Sholezard
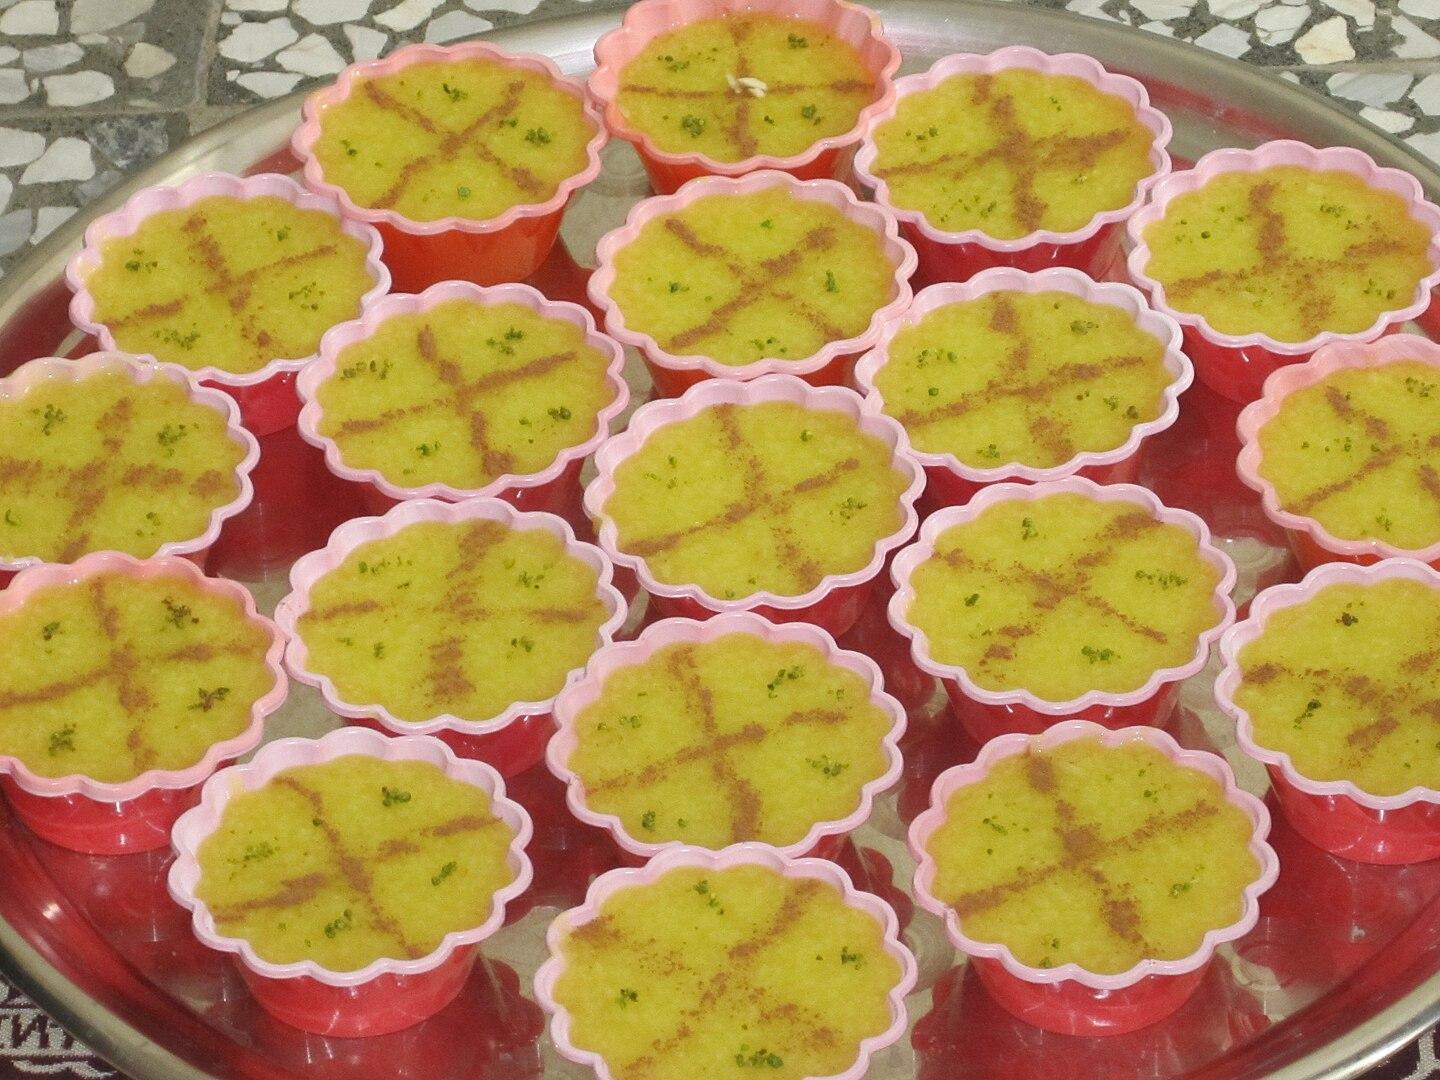
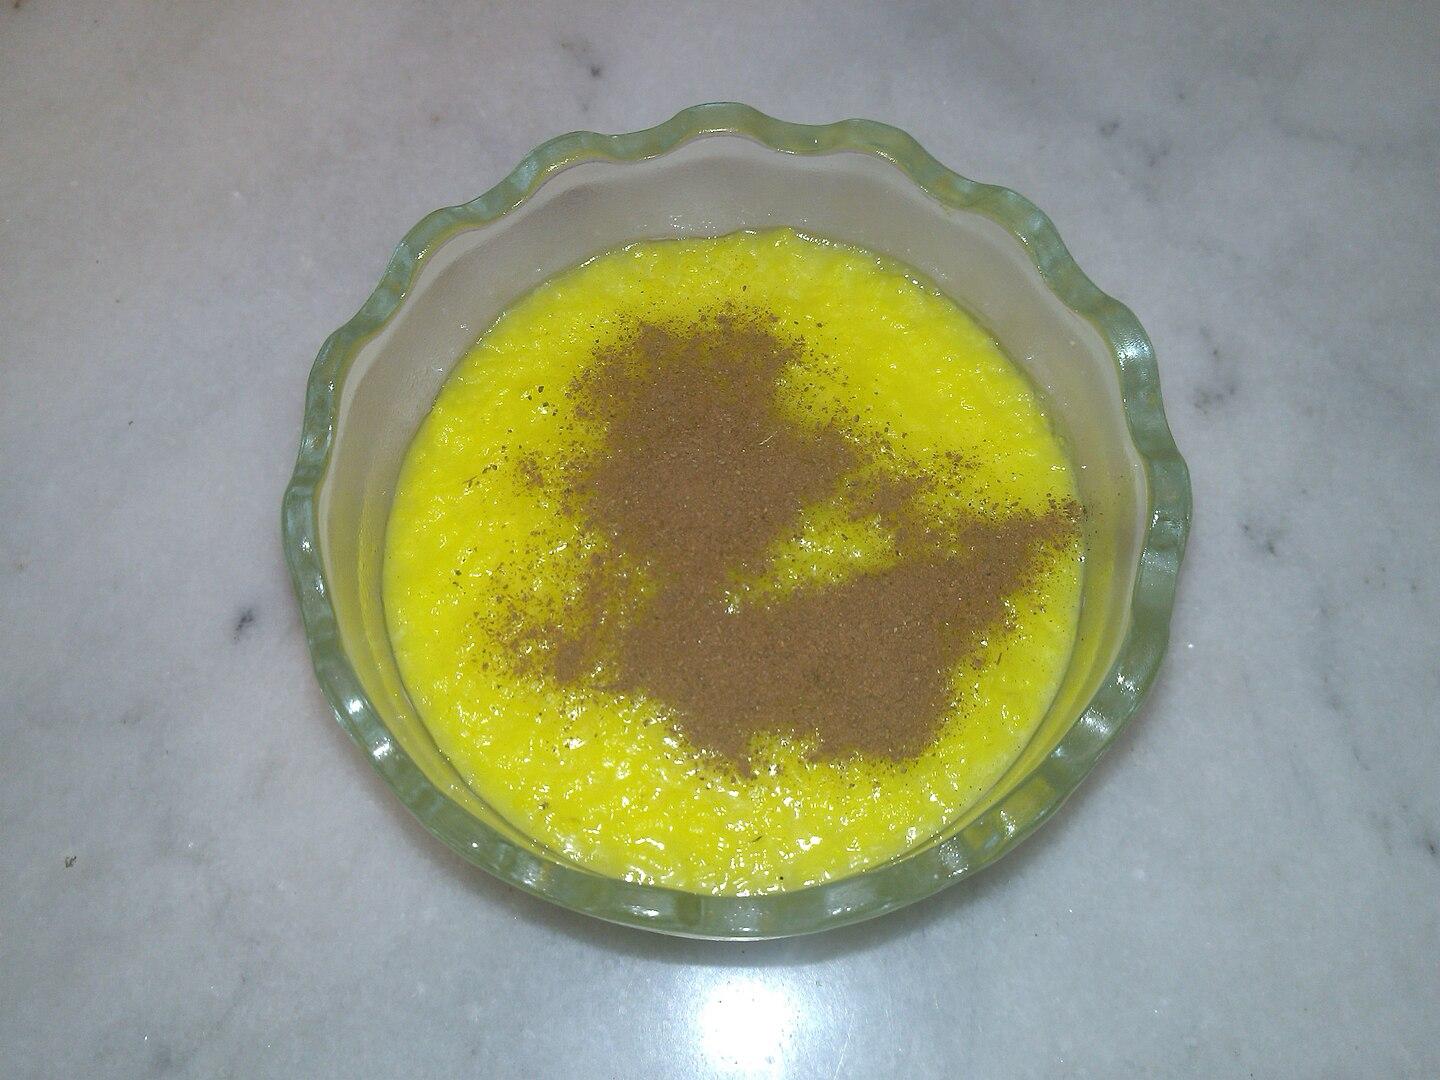
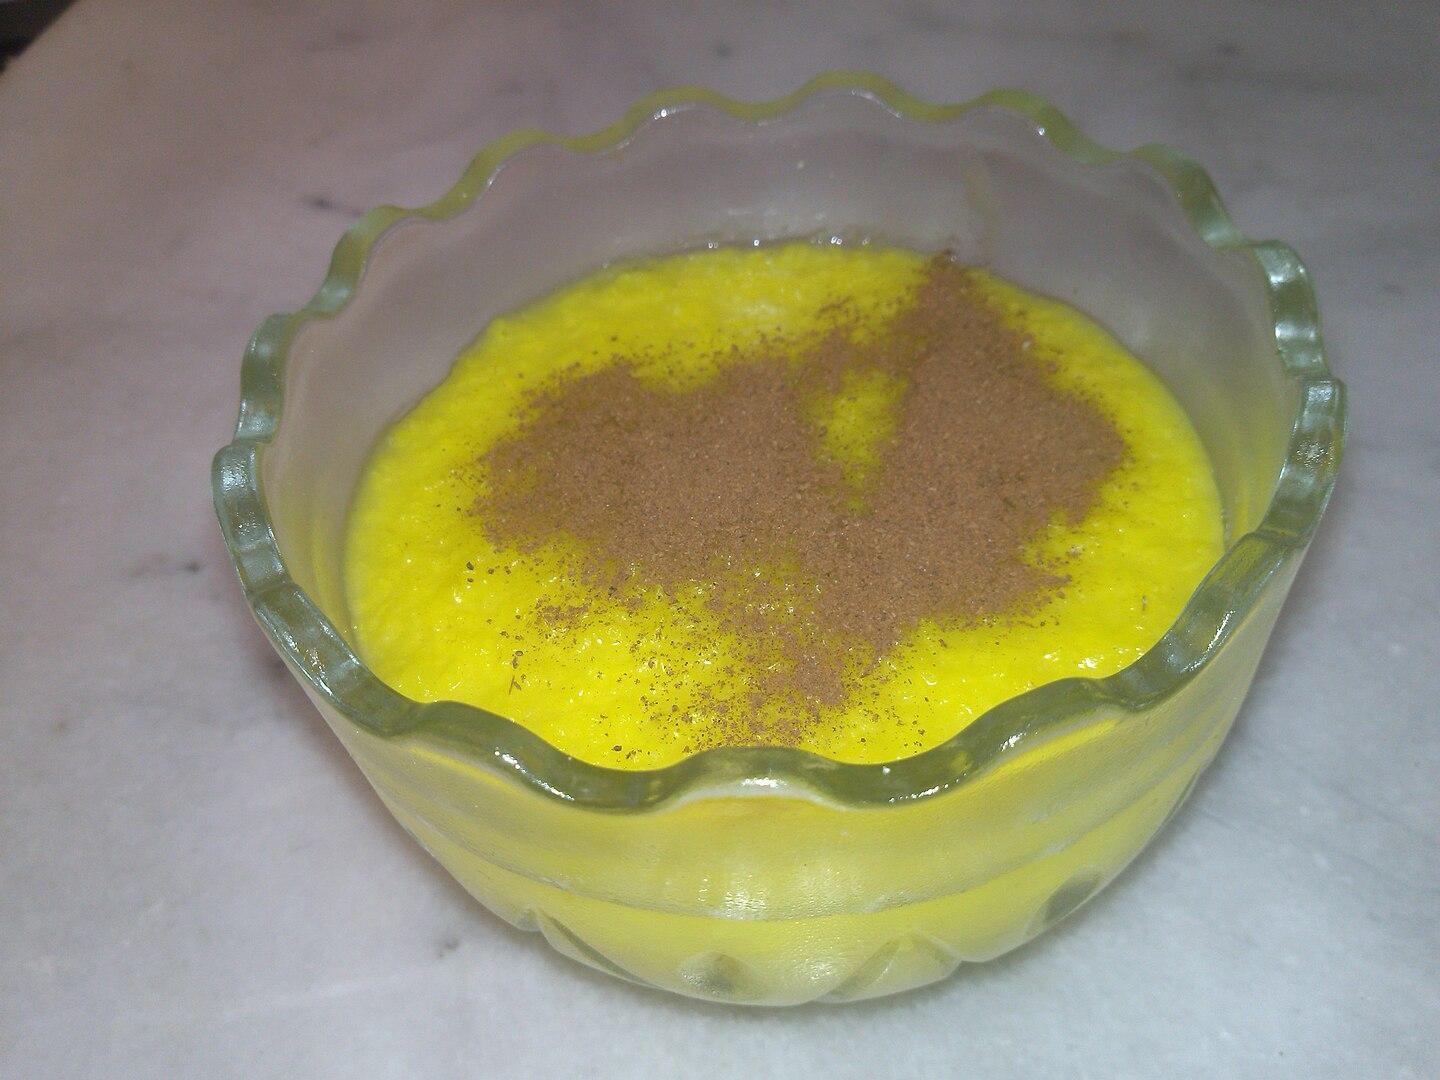
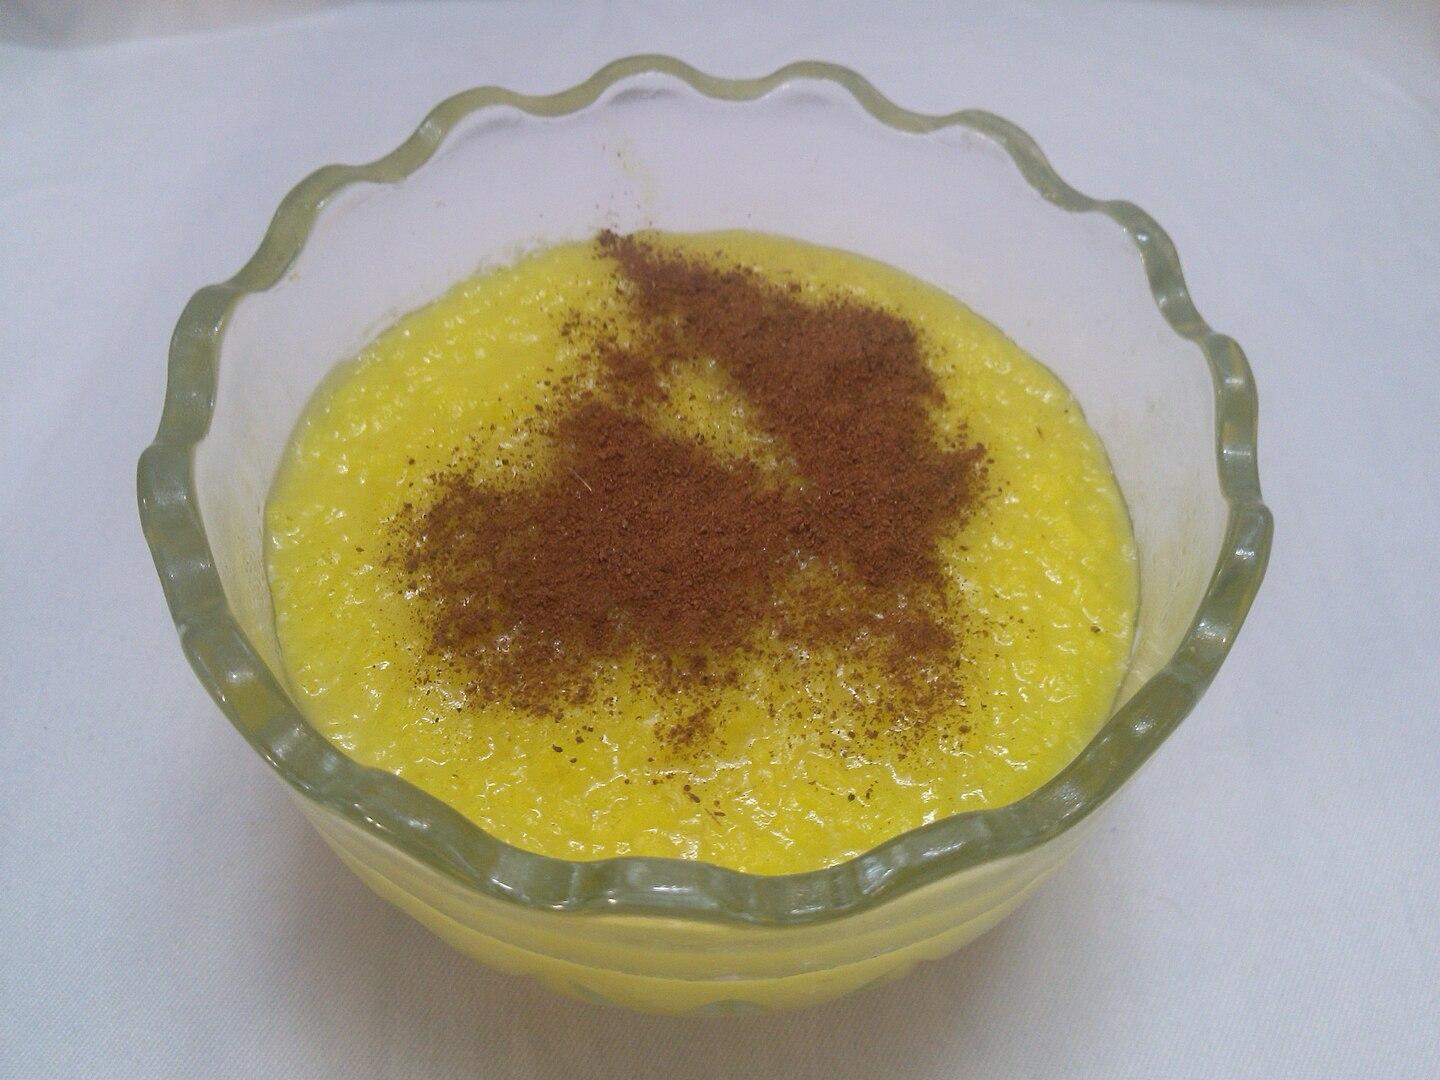
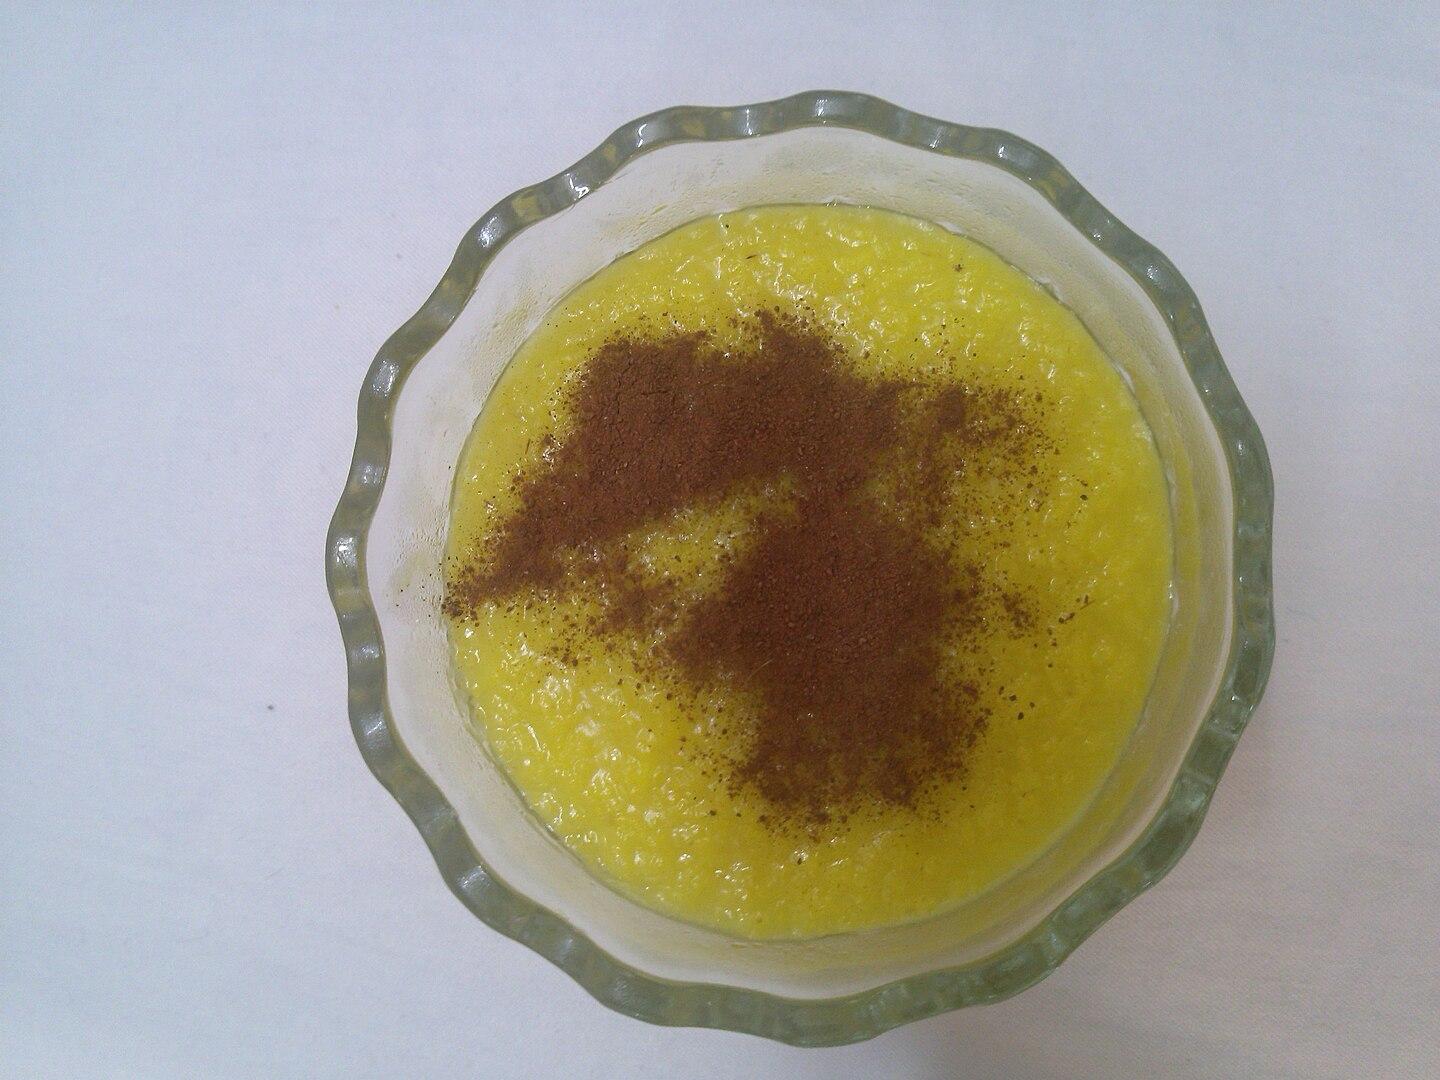
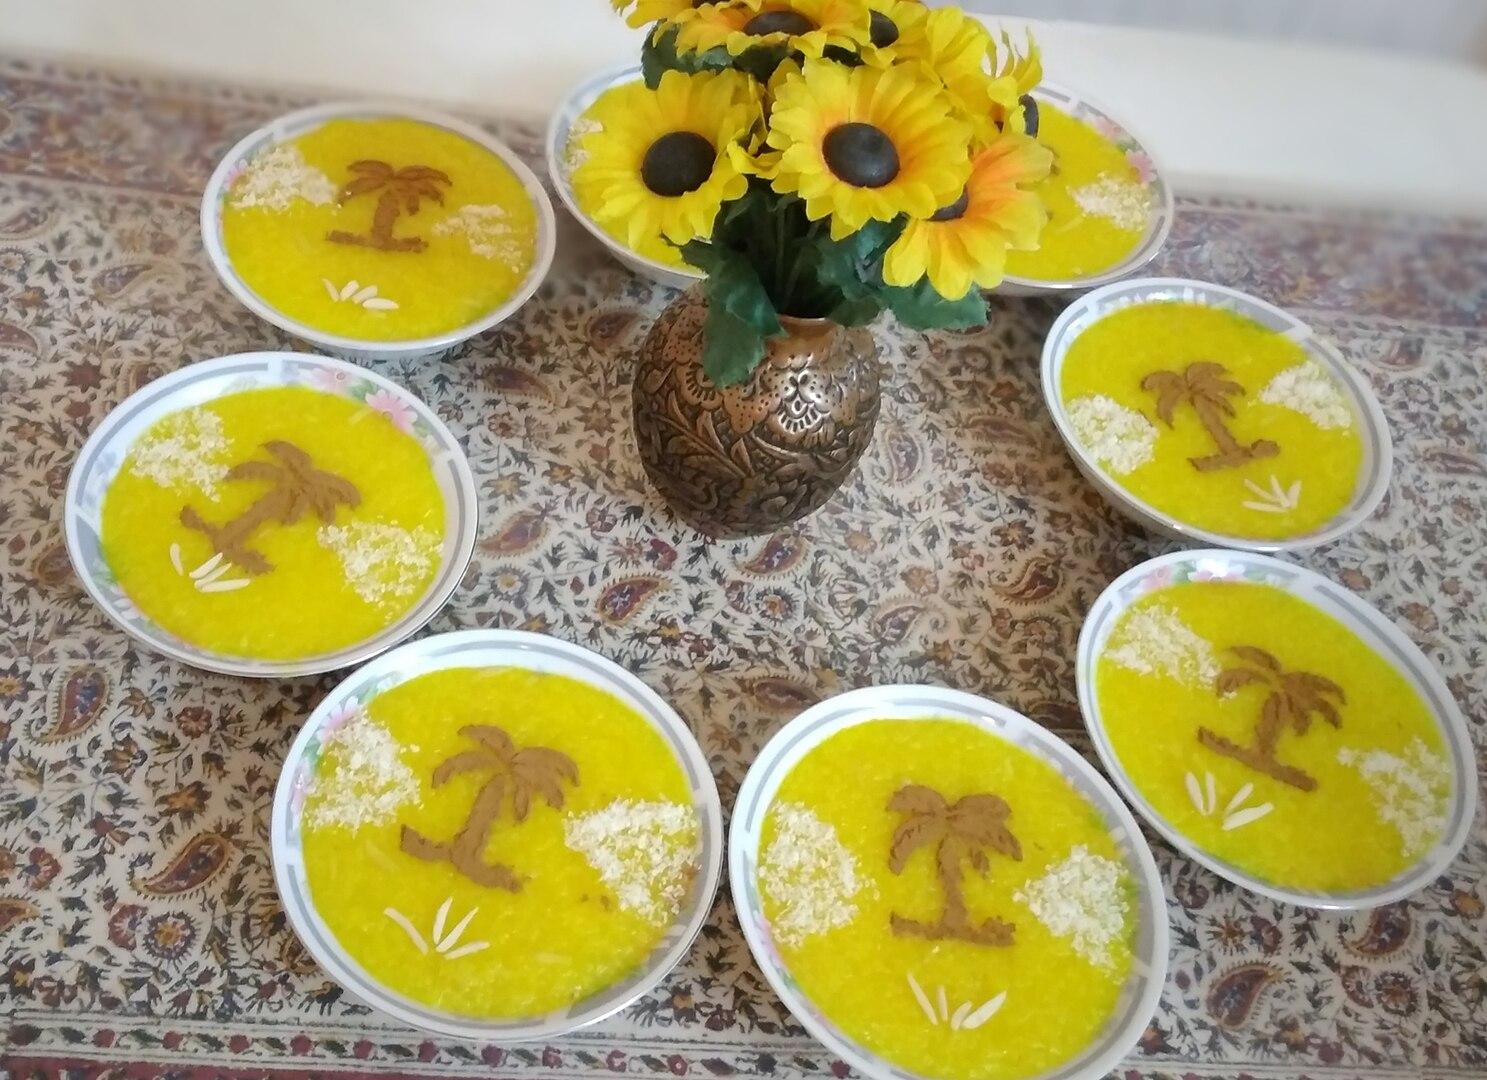
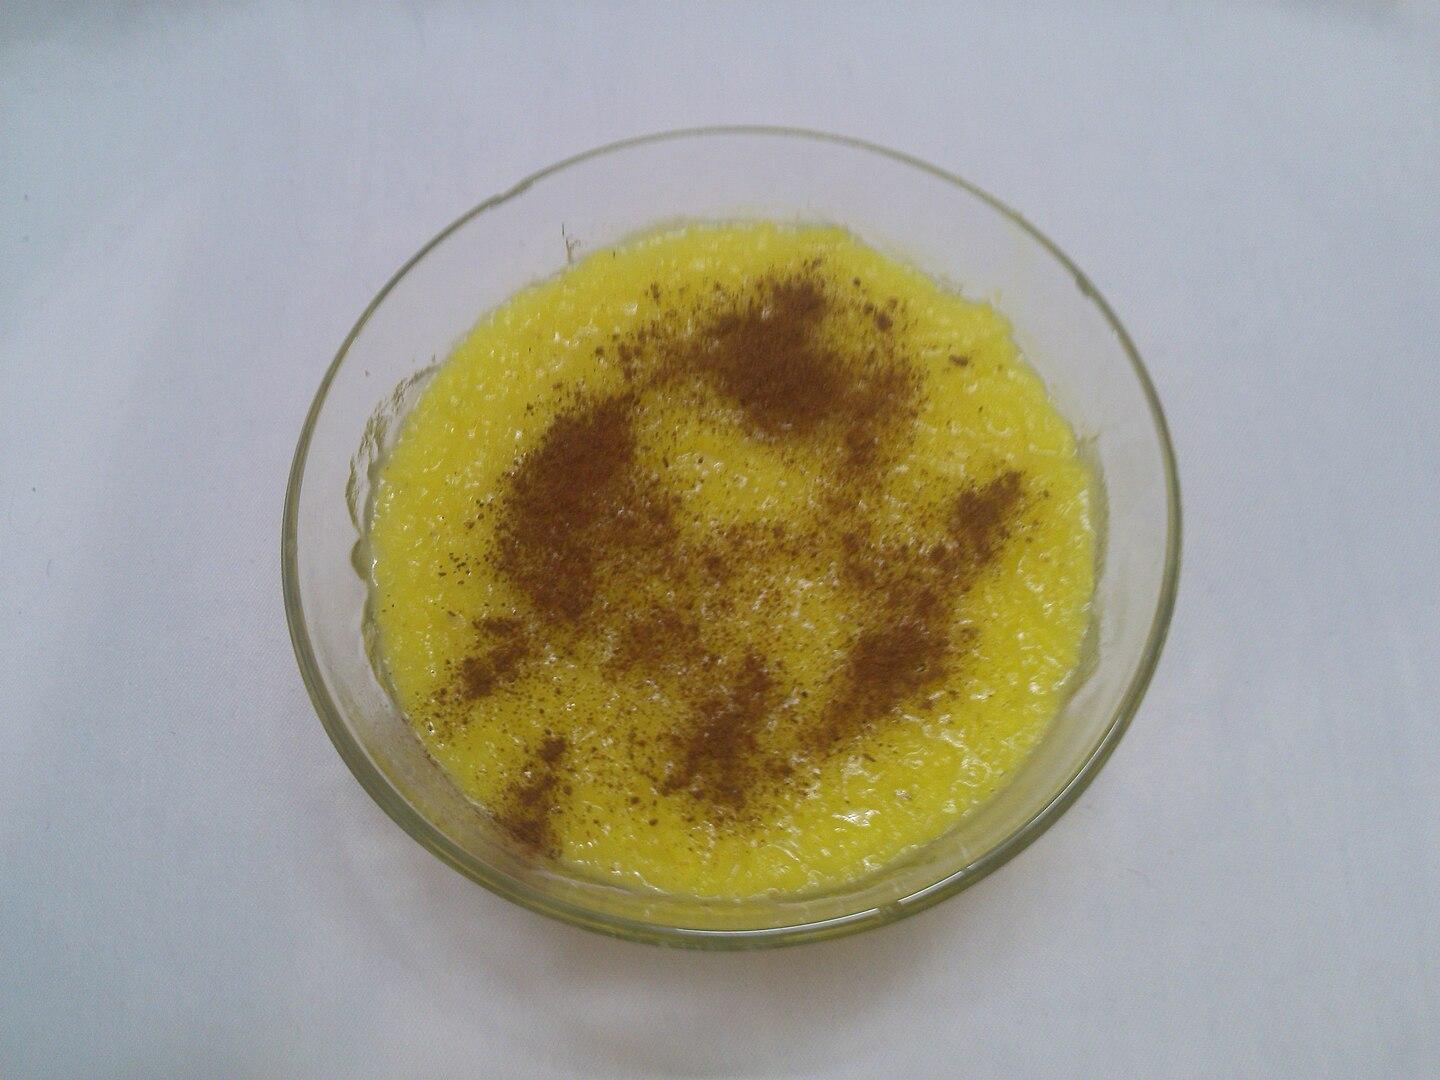
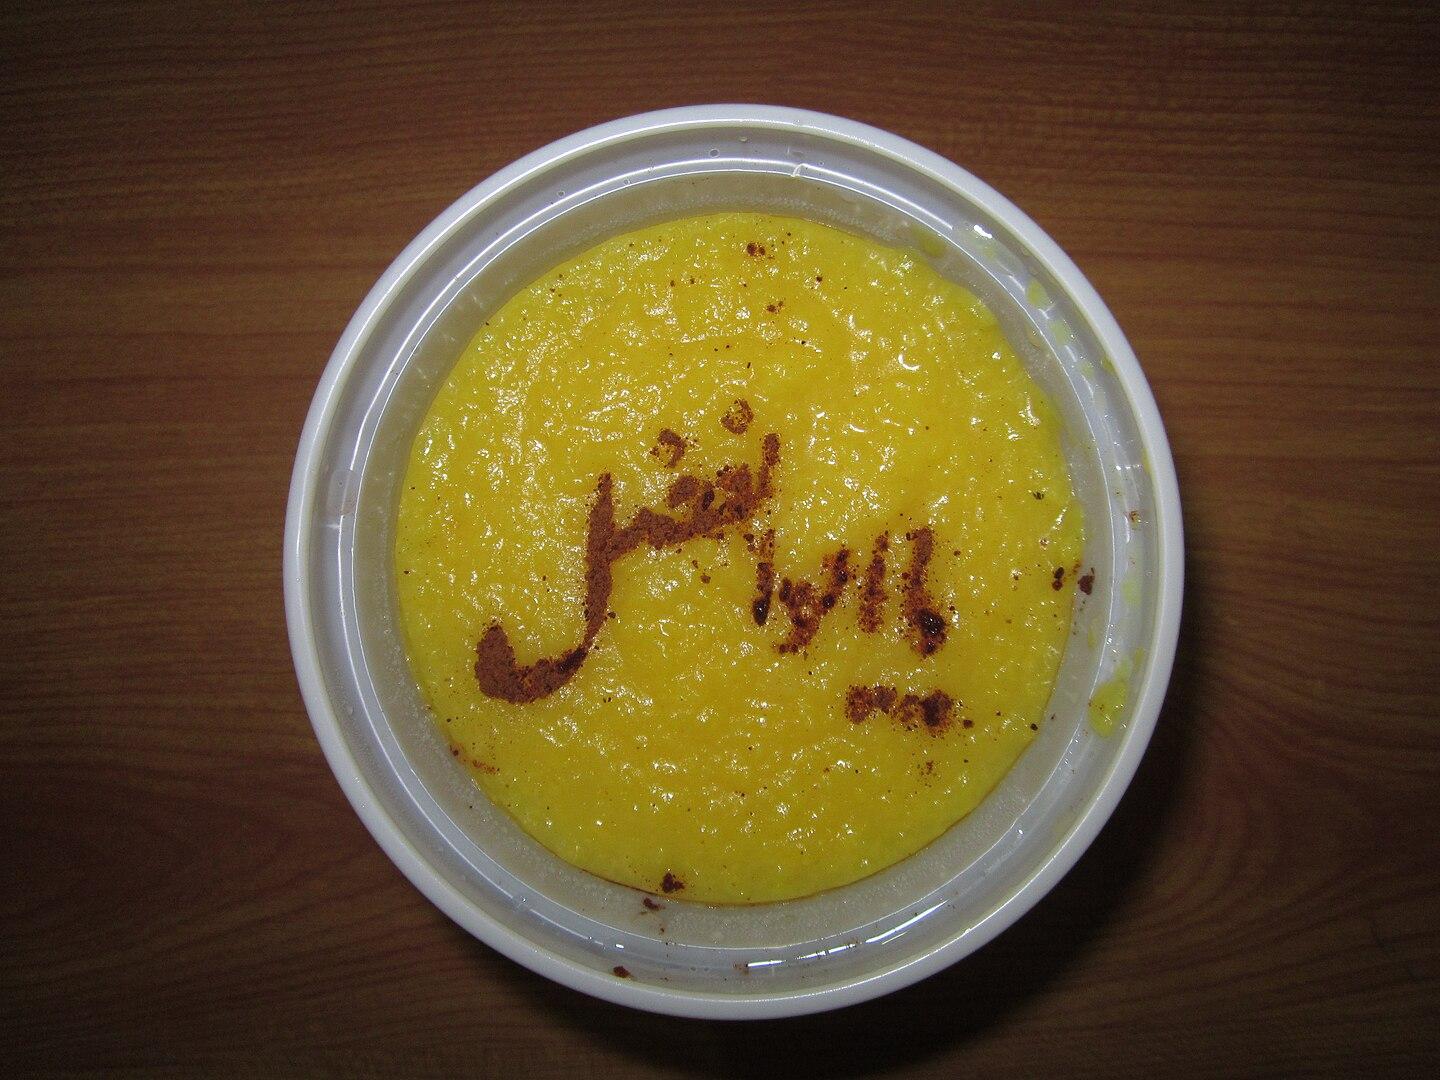
Also known as:
ar - Arabic: شله زرد
bg - Bulgarian: Шоле Зард
de - German: Schole zard
fa - Persian: شله زرد
kk - Kazakh: Шолезард
ru - Russian: Шолезард
uk - Ukrainian: Шолезард
uz - Uzbek: Sho`l-e zard
Category: rice (pudding)
Cuisine: Iranian
Associated cuisines: Iranian
Area: Iran
Countries: Iran
Region: Southern Asia, , , ,
A rice pudding composed of saffron, sugar, rose water, butter, cinnamon and cardamom. It is yellow due to the presence of saffron and is topped with cinnamon, almond slices, and pistachio slices.